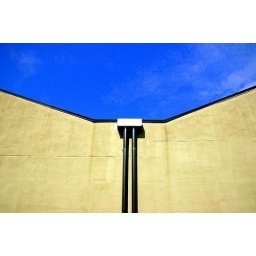
ATL abstract wall against blue sky